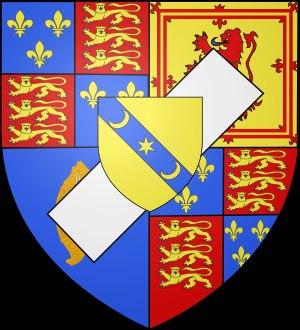
Le titre de duc de Buccleuch fut créé en pairie d'Écosse le 20 avril 1663 pour le duc de Monmouth, fils illégitime de Charles II d'Angleterre, qui est marié à Anne Scott, quatrième comtesse de Buccleuch.